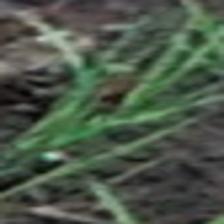
Label: single